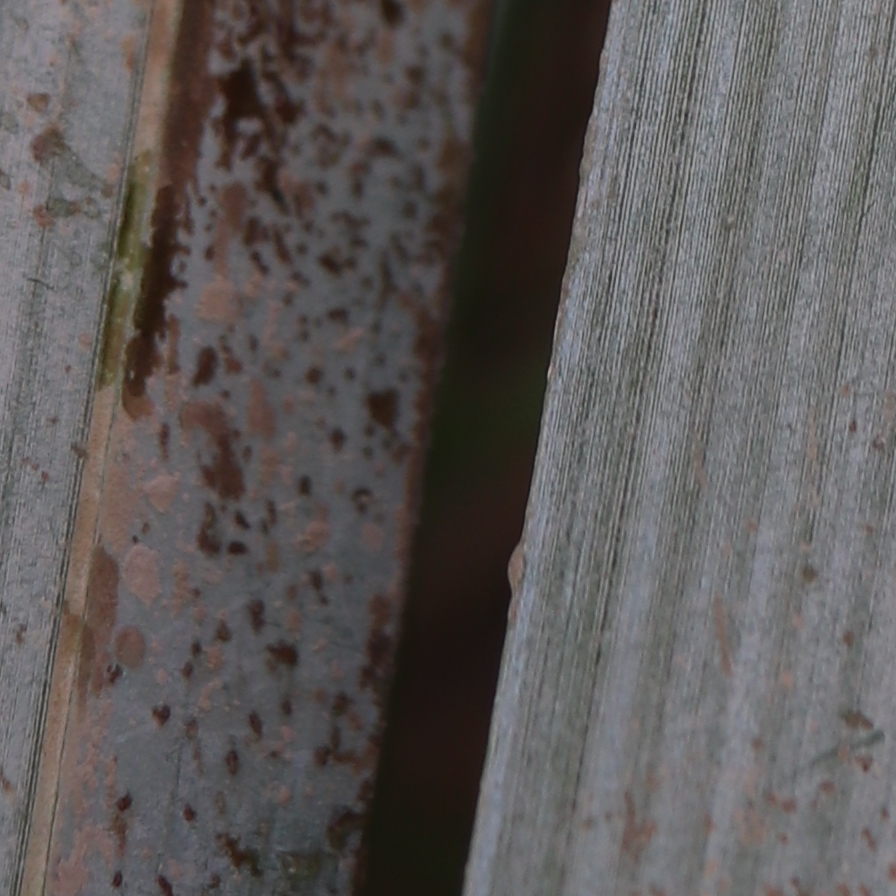
Label: Honey